Vogelsang Training Area

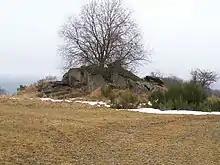
A blown-up bunker of the Westwall on the tank training area

For decades large areas of Vogelsang Training Area were only used by the military, but were otherwise largely untouched, and have therefore become natural wilderness. Today they are elementary components of the Eifel National Park and its conservation concept. As a result of very low human intervention since the 1950s, especially the lack of agriculture and forestry, a valuable range of flora and fauna has developed. For example, the wildcat occurs in the woods on the training area and, around the outer edges, the strictly protected red-backed shrike.